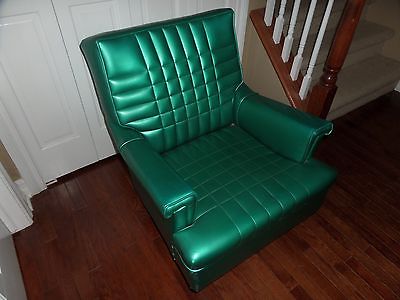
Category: chair